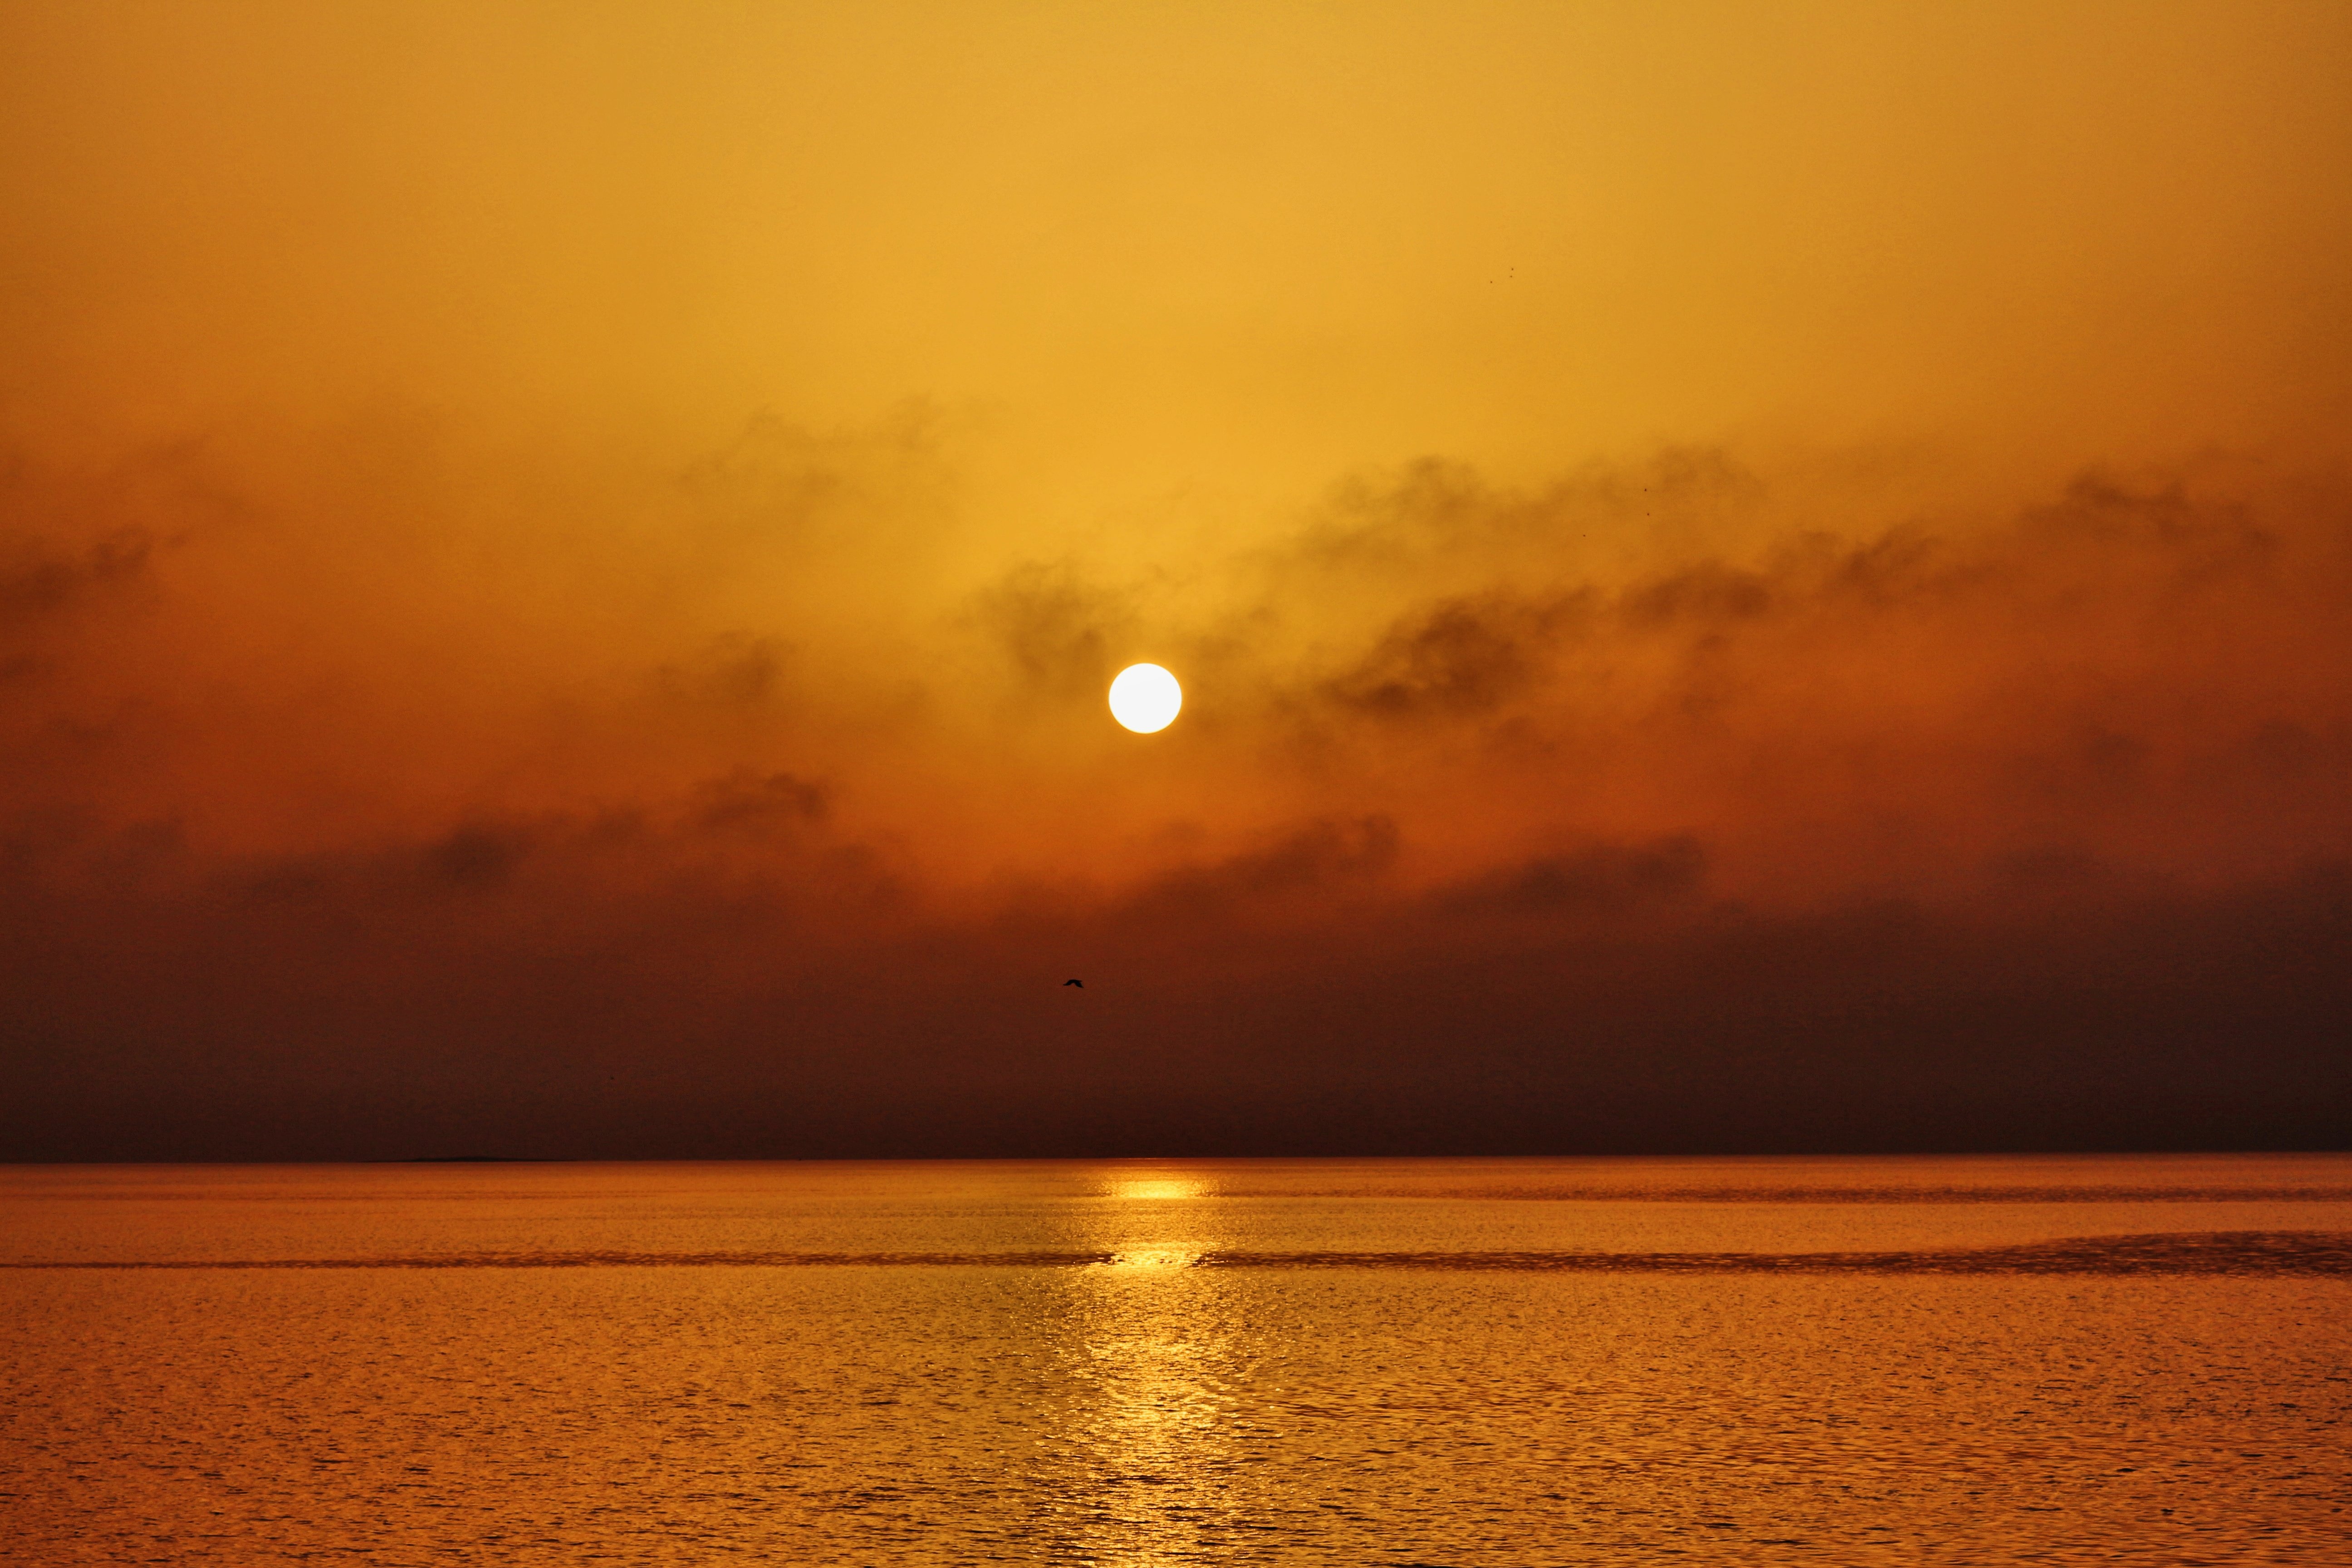
beach, landscape, sea, coast, water, nature, ocean, horizon, light, cloud, sky, sunshine, sun, sunrise, sunset, sunlight, morning, wave, lake, dawn, atmosphere, summer, dusk, evening, golden, reflection, clouds, afterglow, astronomical object, atmospheric phenomenon